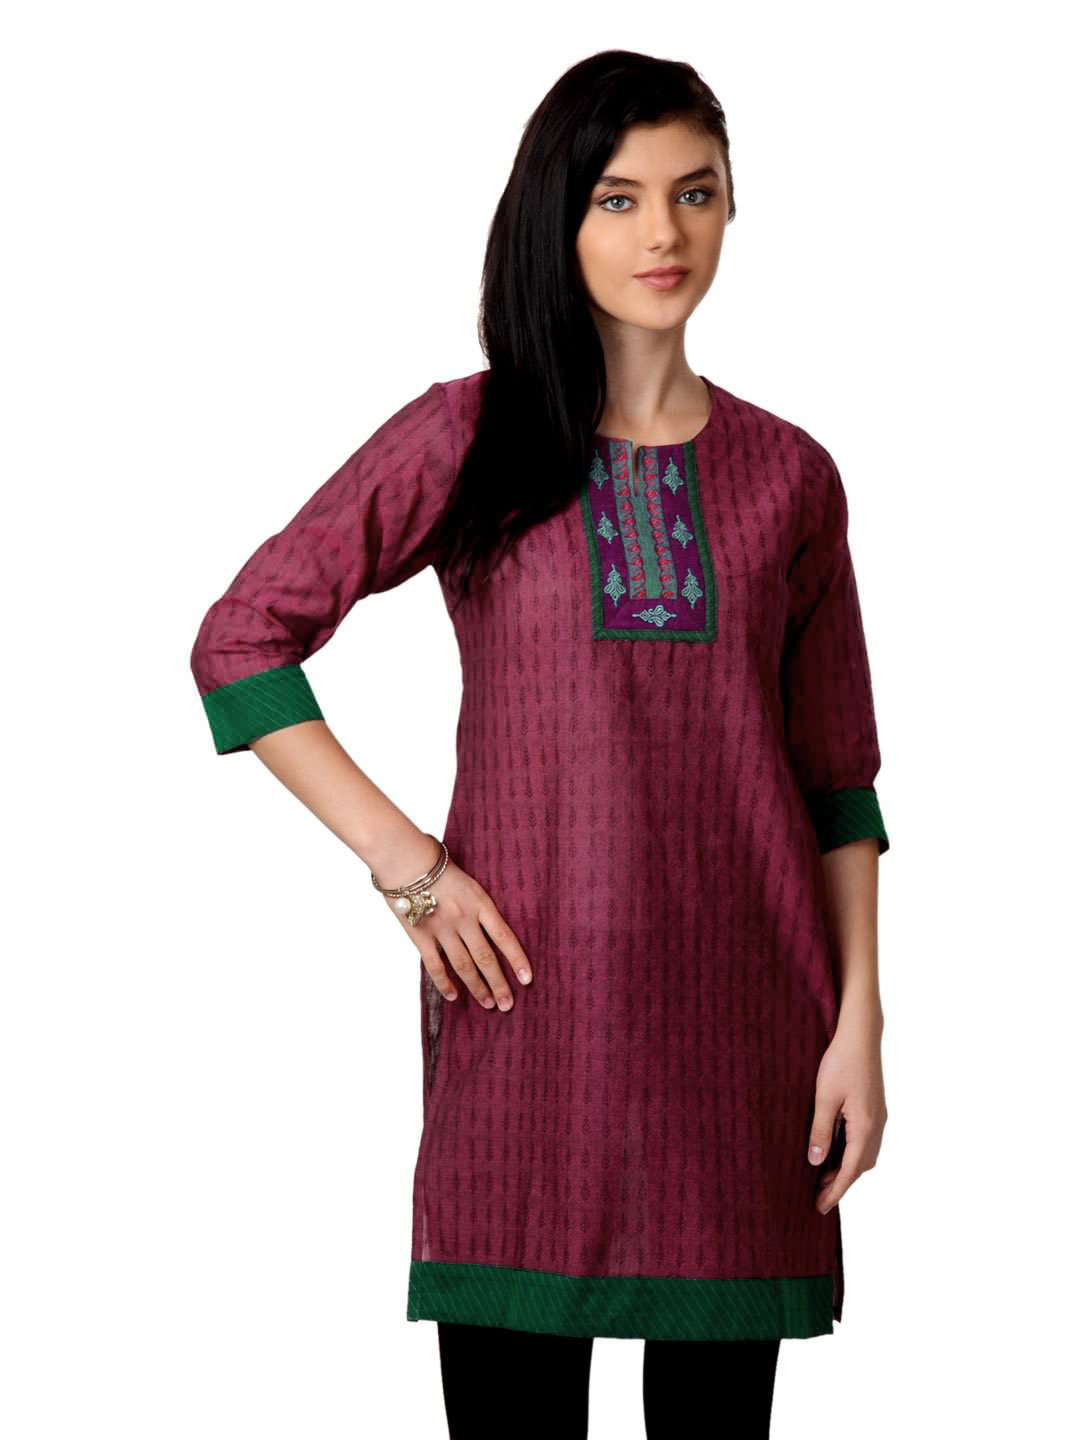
ALayna Women Dark Pink Kurta
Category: Apparel / Topwear / Kurtas
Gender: Women
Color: Pink
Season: Summer 2012
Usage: Ethnic